Jonas Brothers

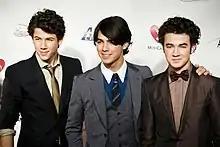
Jonas Brothers at the Grammy Auction in February 2009

During the summer of 2008, the Jonas Brothers started the Burnin' Up Tour in North America, promoting "A Little Bit Longer". The tour began on July 4, 2008, at Molson Amphitheatre in Toronto, Ontario. The band made their film debut in the Disney Channel Original Movie "Camp Rock", in which they played a band called Connect Three. Joe Jonas plays the lead male role and lead singer Shane Gray, Nick Jonas plays the role of Nate, a guitarist, and Kevin Jonas plays the role of Jason, another guitarist. The film premiered on June 20, 2008, in the United States on Disney Channel, and Canada on Family, receiving mixed reviews. On the Disney Channel, the film was followed by the premiere of the music video for "Burnin' Up", which featured cameos from Selena Gomez, Robert Davi, Danny Trejo and David Carradine. Directed by Brendan Malloy, the video earned nominations for Video of the Year and Best Pop Video at the 2008 MTV Video Music Awards.